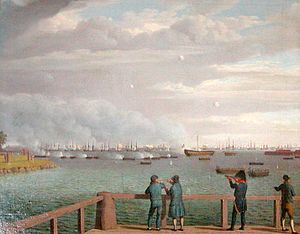
Københavns bombardement / Baggrund / Belejring
Den engelske flåde ud for København august 1807.
Københavns bombardement var en terrorbombning, der fandt sted i 1807 under Englandskrigene og varede fra den 2. til den 7. september. Belejringen af København var et resultat af britisk krav om overgivelsen af Danmarks flåde til briterne, der frygtede at Kronprins Frederik ville overgive flåden til franskmændene mod Storbritannien. Den britiske flåde blev ledet af admiral James Gambier og landstyrken på 26.000 mand, fortrinsvis briter og tyskere, af general Lord Cathcart.